Atlantic slave trade

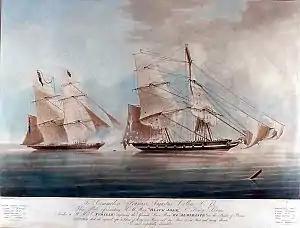
Capture of slave ship by the British Royal Navy in the 1800s. freed 466 slaves.

On November 7, 1693, Charles II issued a royal decree, providing sanctuary in Spanish Florida for fugitive slaves from the British colony of South Carolina.